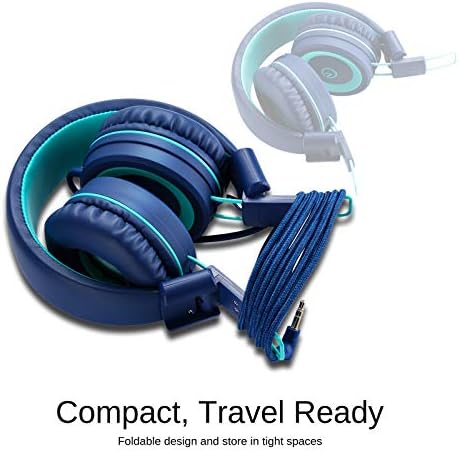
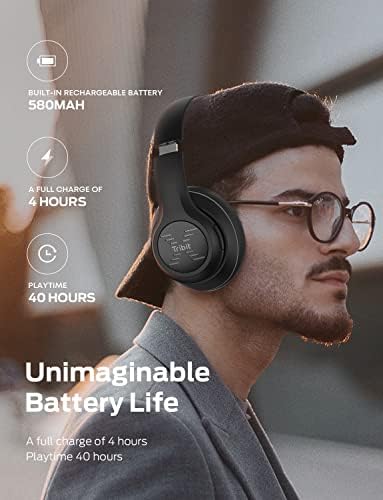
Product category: headphones
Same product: no